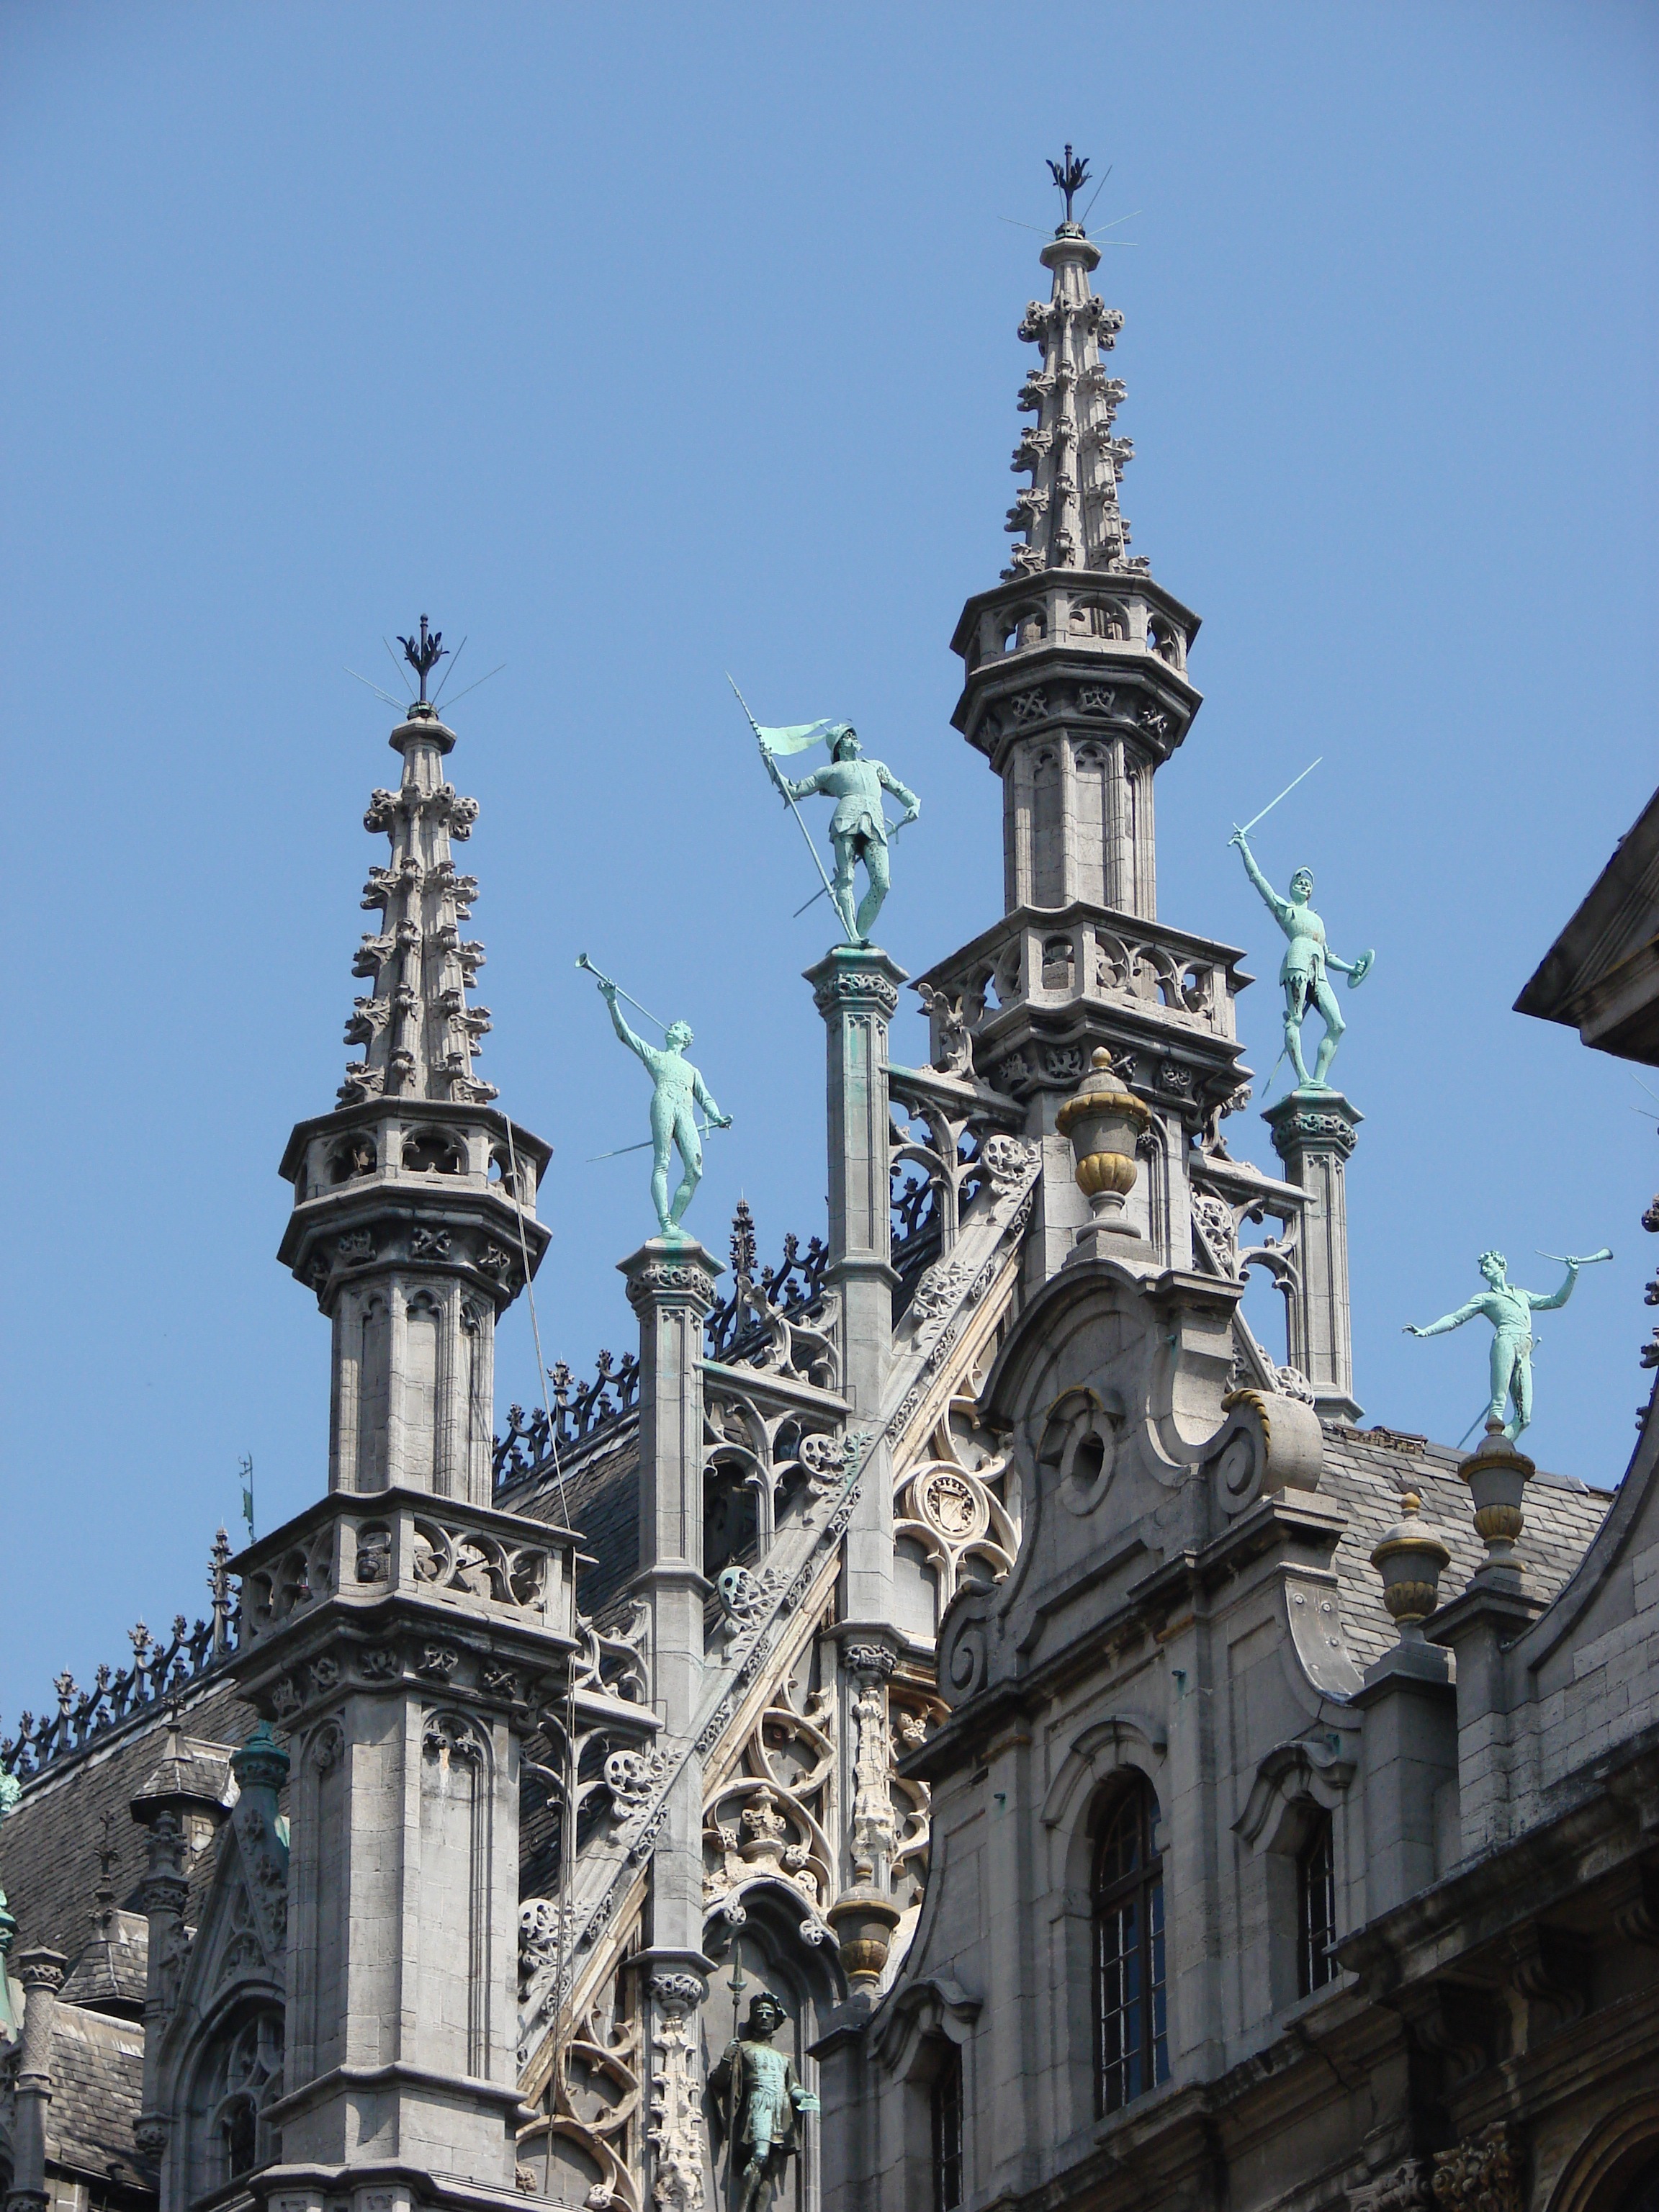
architecture, roof, rooftop, building, statue, decoration, tower, landmark, facade, church, cathedral, place of worship, belgium, sculpture, art, brussels, spire, spires, steeple, basilica, figures, steeples, roofs, ornaments, metropolis, gothic architecture, belgian